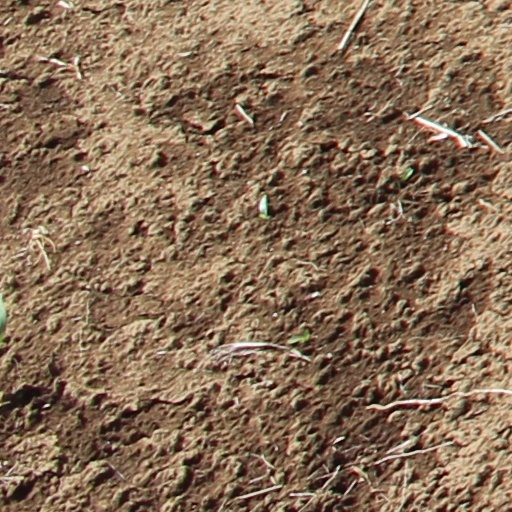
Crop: wheat